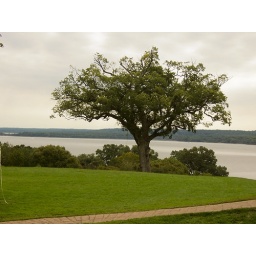
Mount Vernon, a tree by the lake